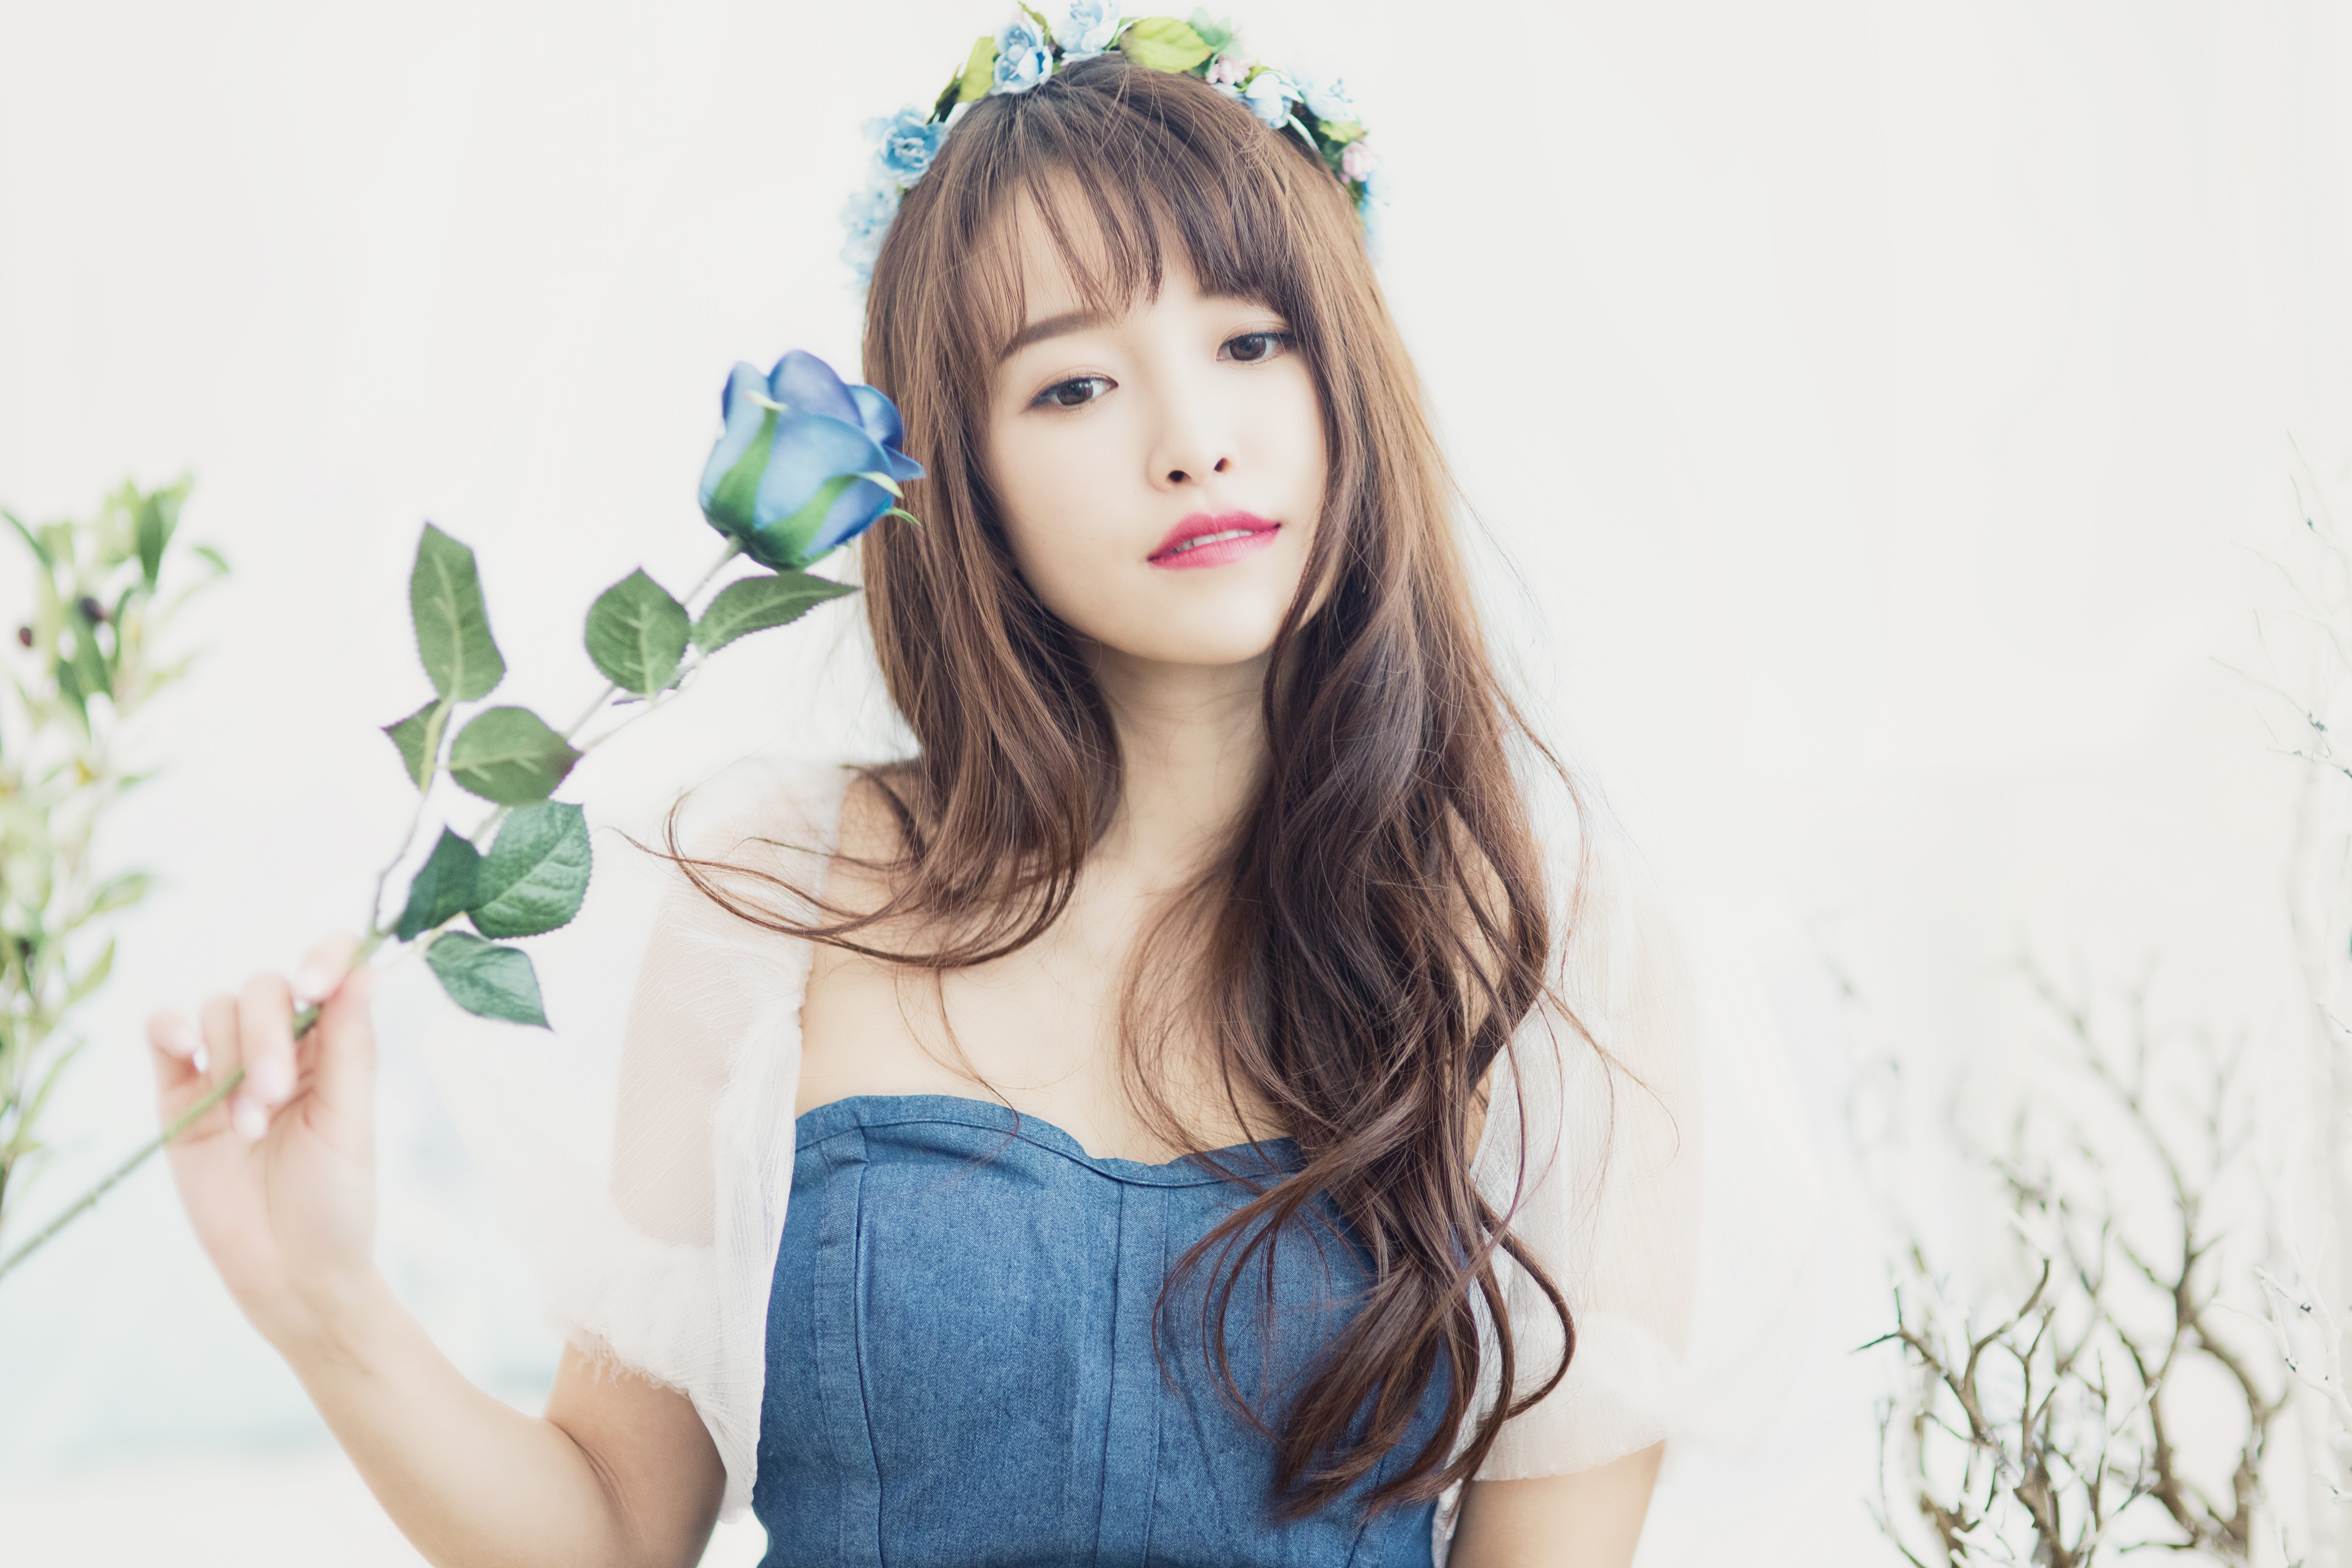
hair, white, beauty, lip, skin, hairstyle, blue, long hair, headpiece, forehead, shoulder, hair accessory, eye, brown hair, ear, plant, flower, dress, hair coloring, crown, headgear, model, fashion accessory, eyelash, neck, smile, photo shoot, bangs, floral design, black hair, portrait, portrait photography, petal, gesture, style